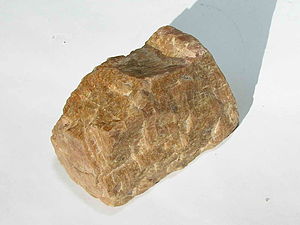
Feldspat
Feldspat.
Feldspat er navnet på en vigtig gruppe af bjergartsdannende mineraler, som udgør så meget som 60% af jordskorpen. Feldspat findes i magmatiske bjergarter, i metamorfe bjergarter – og i sedimentære bjergarter.